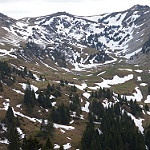
Label: mountain